Ancien tramway de Tours

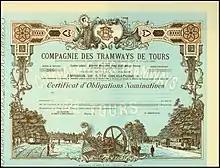
Bond of the Compagnie des tramways de Tours.

In 1874, Mayor of Tours Eugène Goüin, nearing the end of his term, sought to initiate a tramway project. Two companies submitted bids: Frédéric de la Hault, founder of the "Compagnie générale française des tramways", sent proposals on 21 August, and Léon Marsillon, representing the "Compagnie des tramways du Nord", submitted his on 9 September.